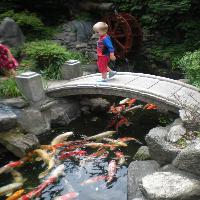
Weather: cloudy or overcast